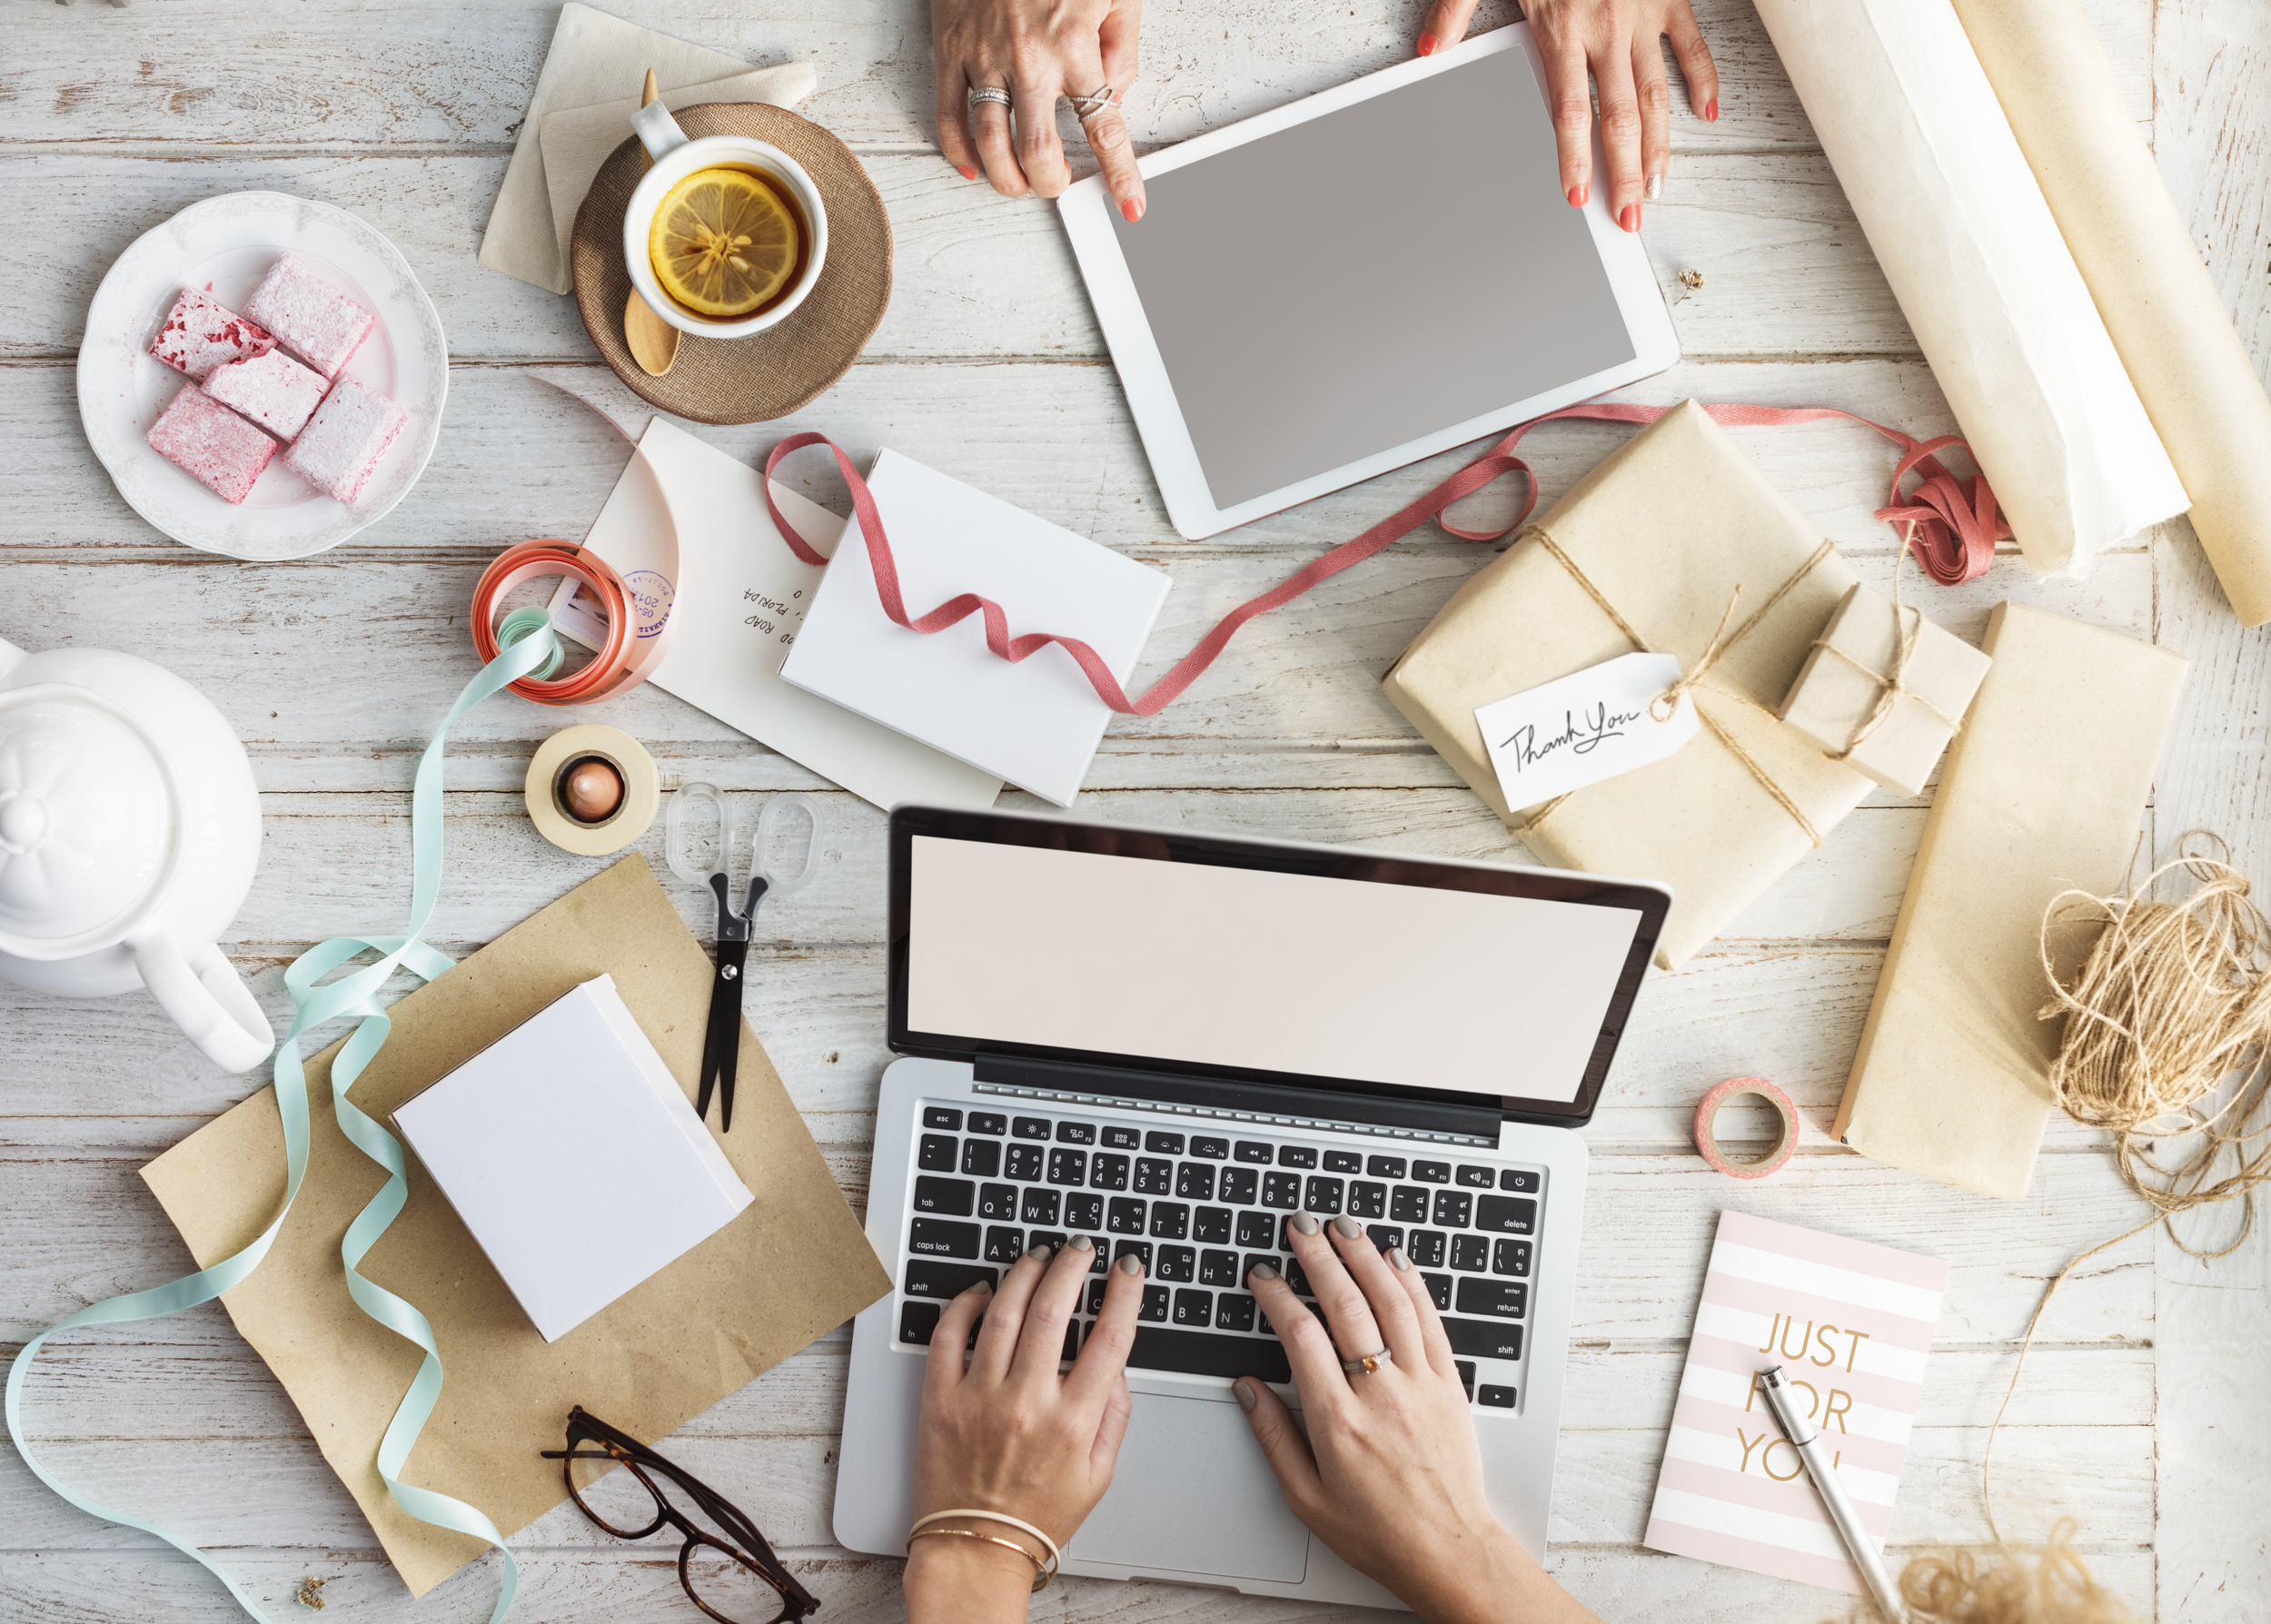
desk, interior design, design, room, office, furniture, office equipment, paper, fashion accessory, wallpaper, laptop, paper product